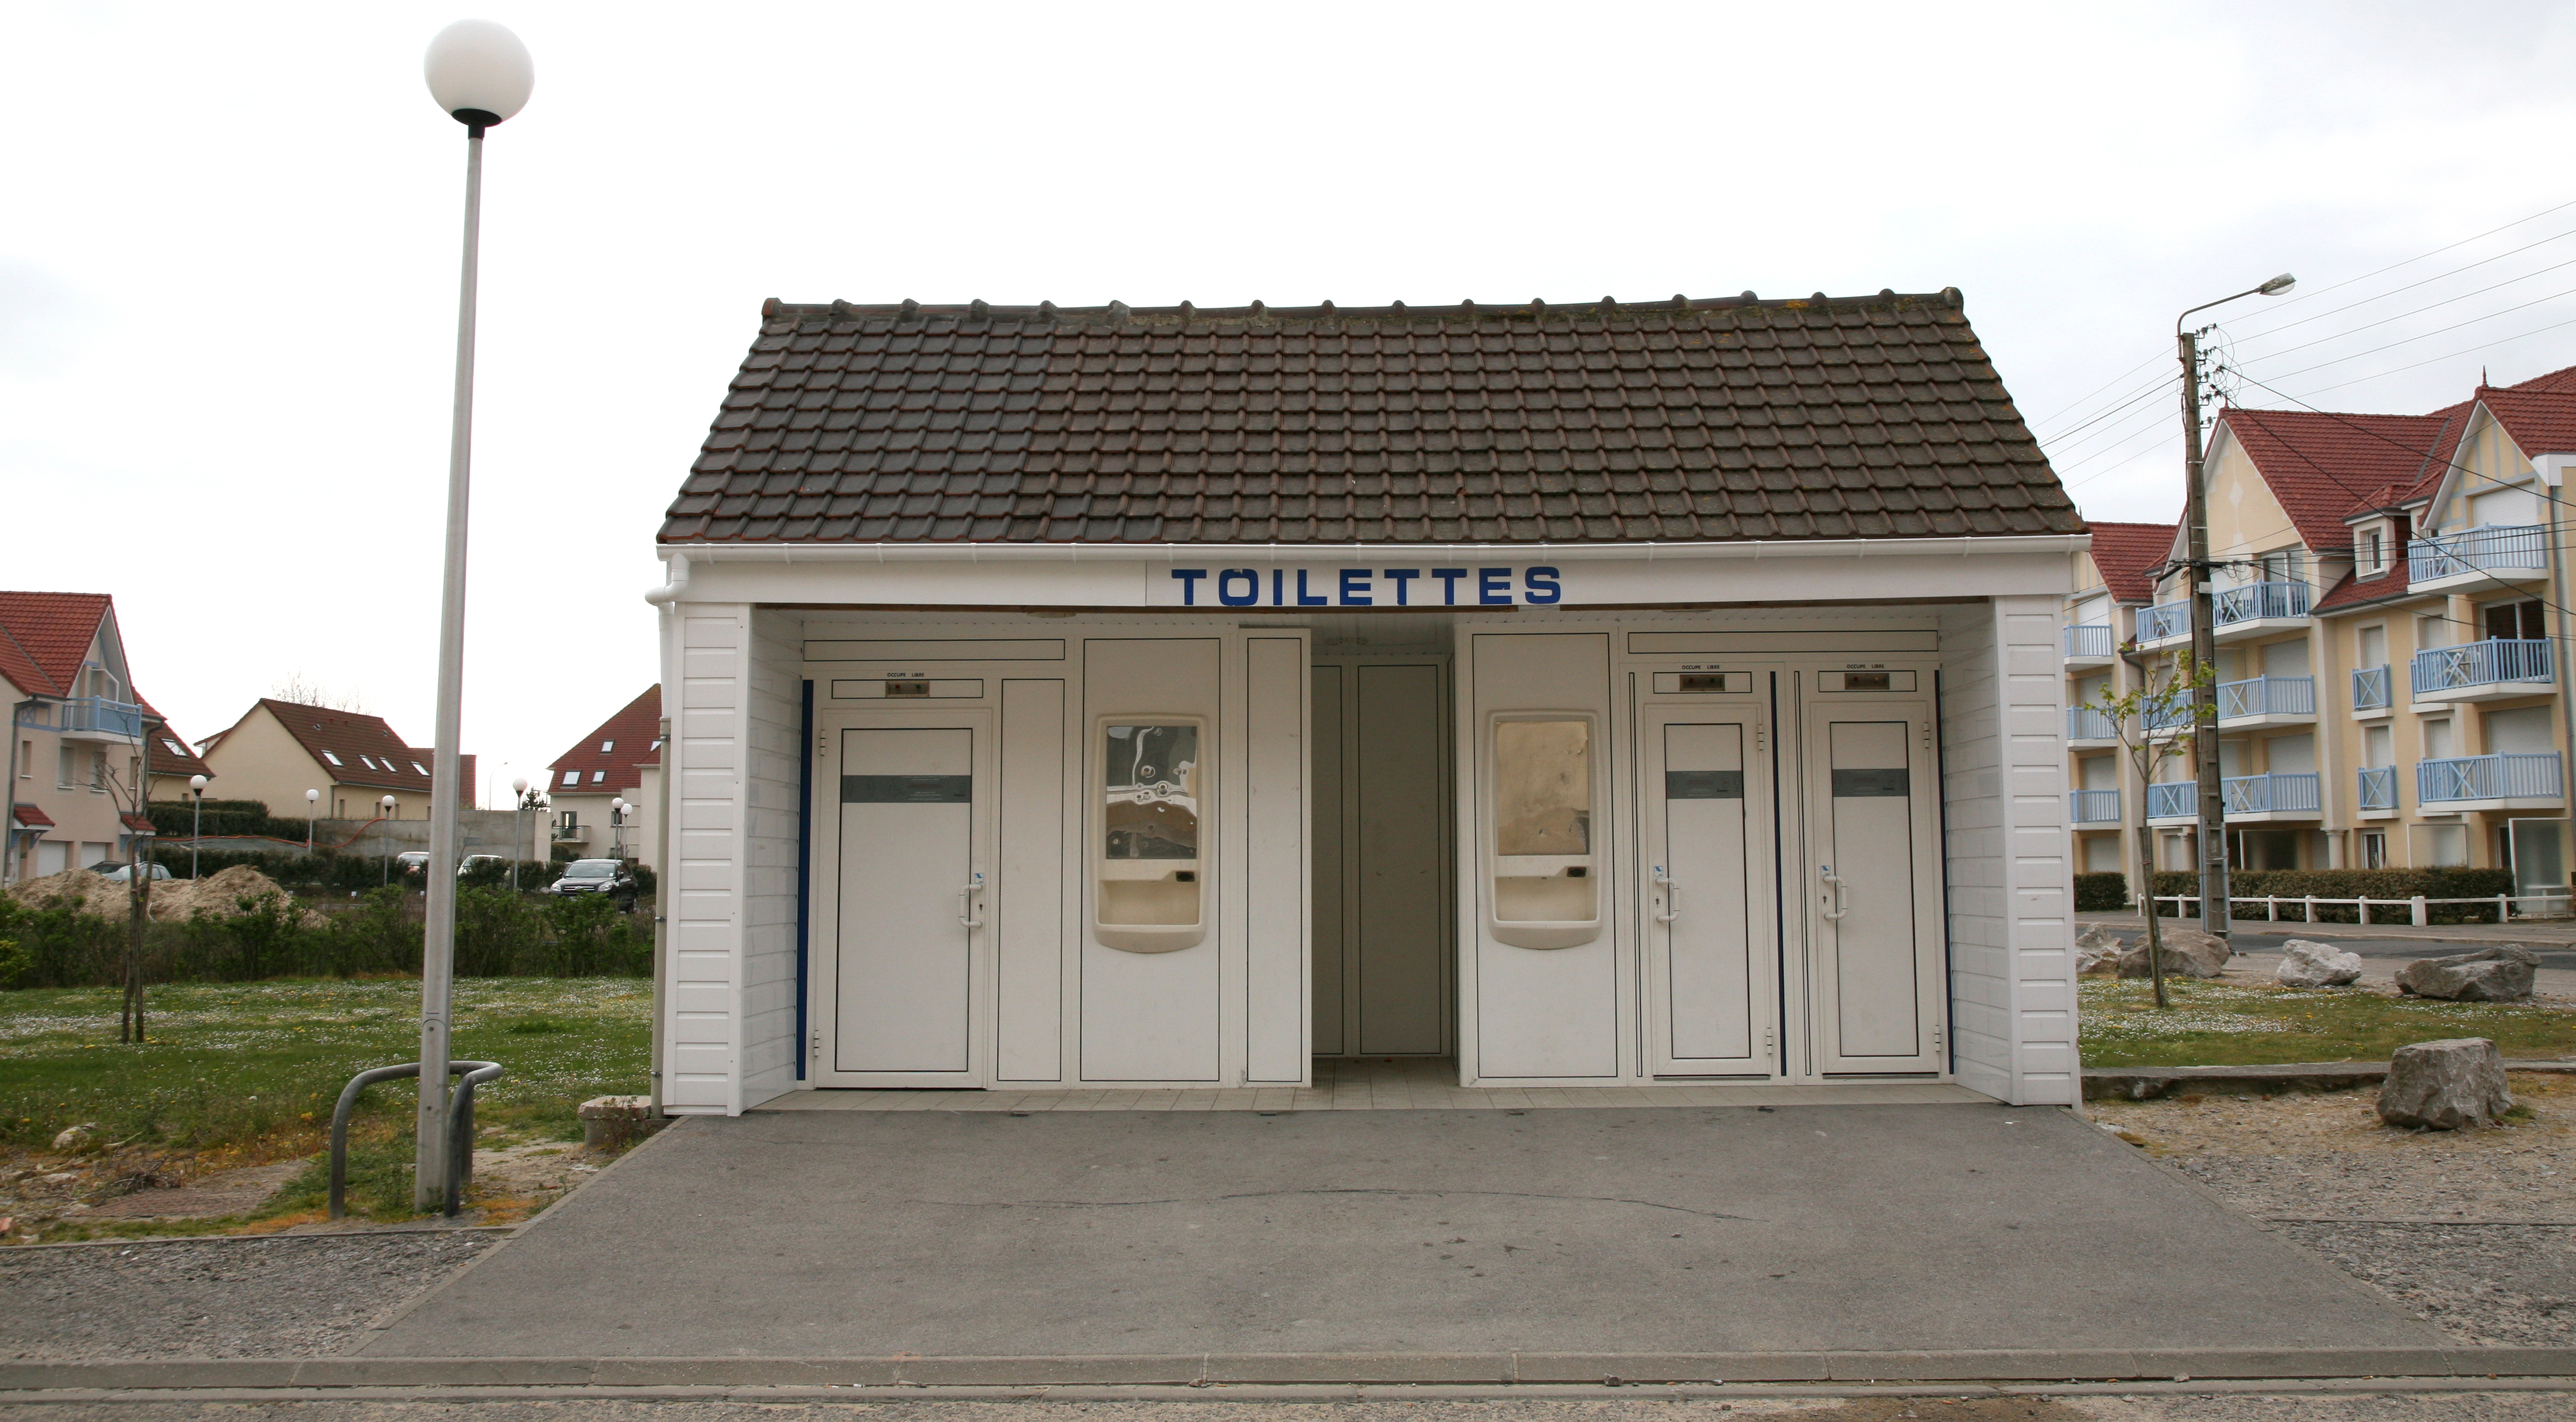
town, building, home, facade, property, place of worship, wc, estate, pasdecalais, cotedopale, stellaplage, cucq, chantier, toilettes, real estate, residential area